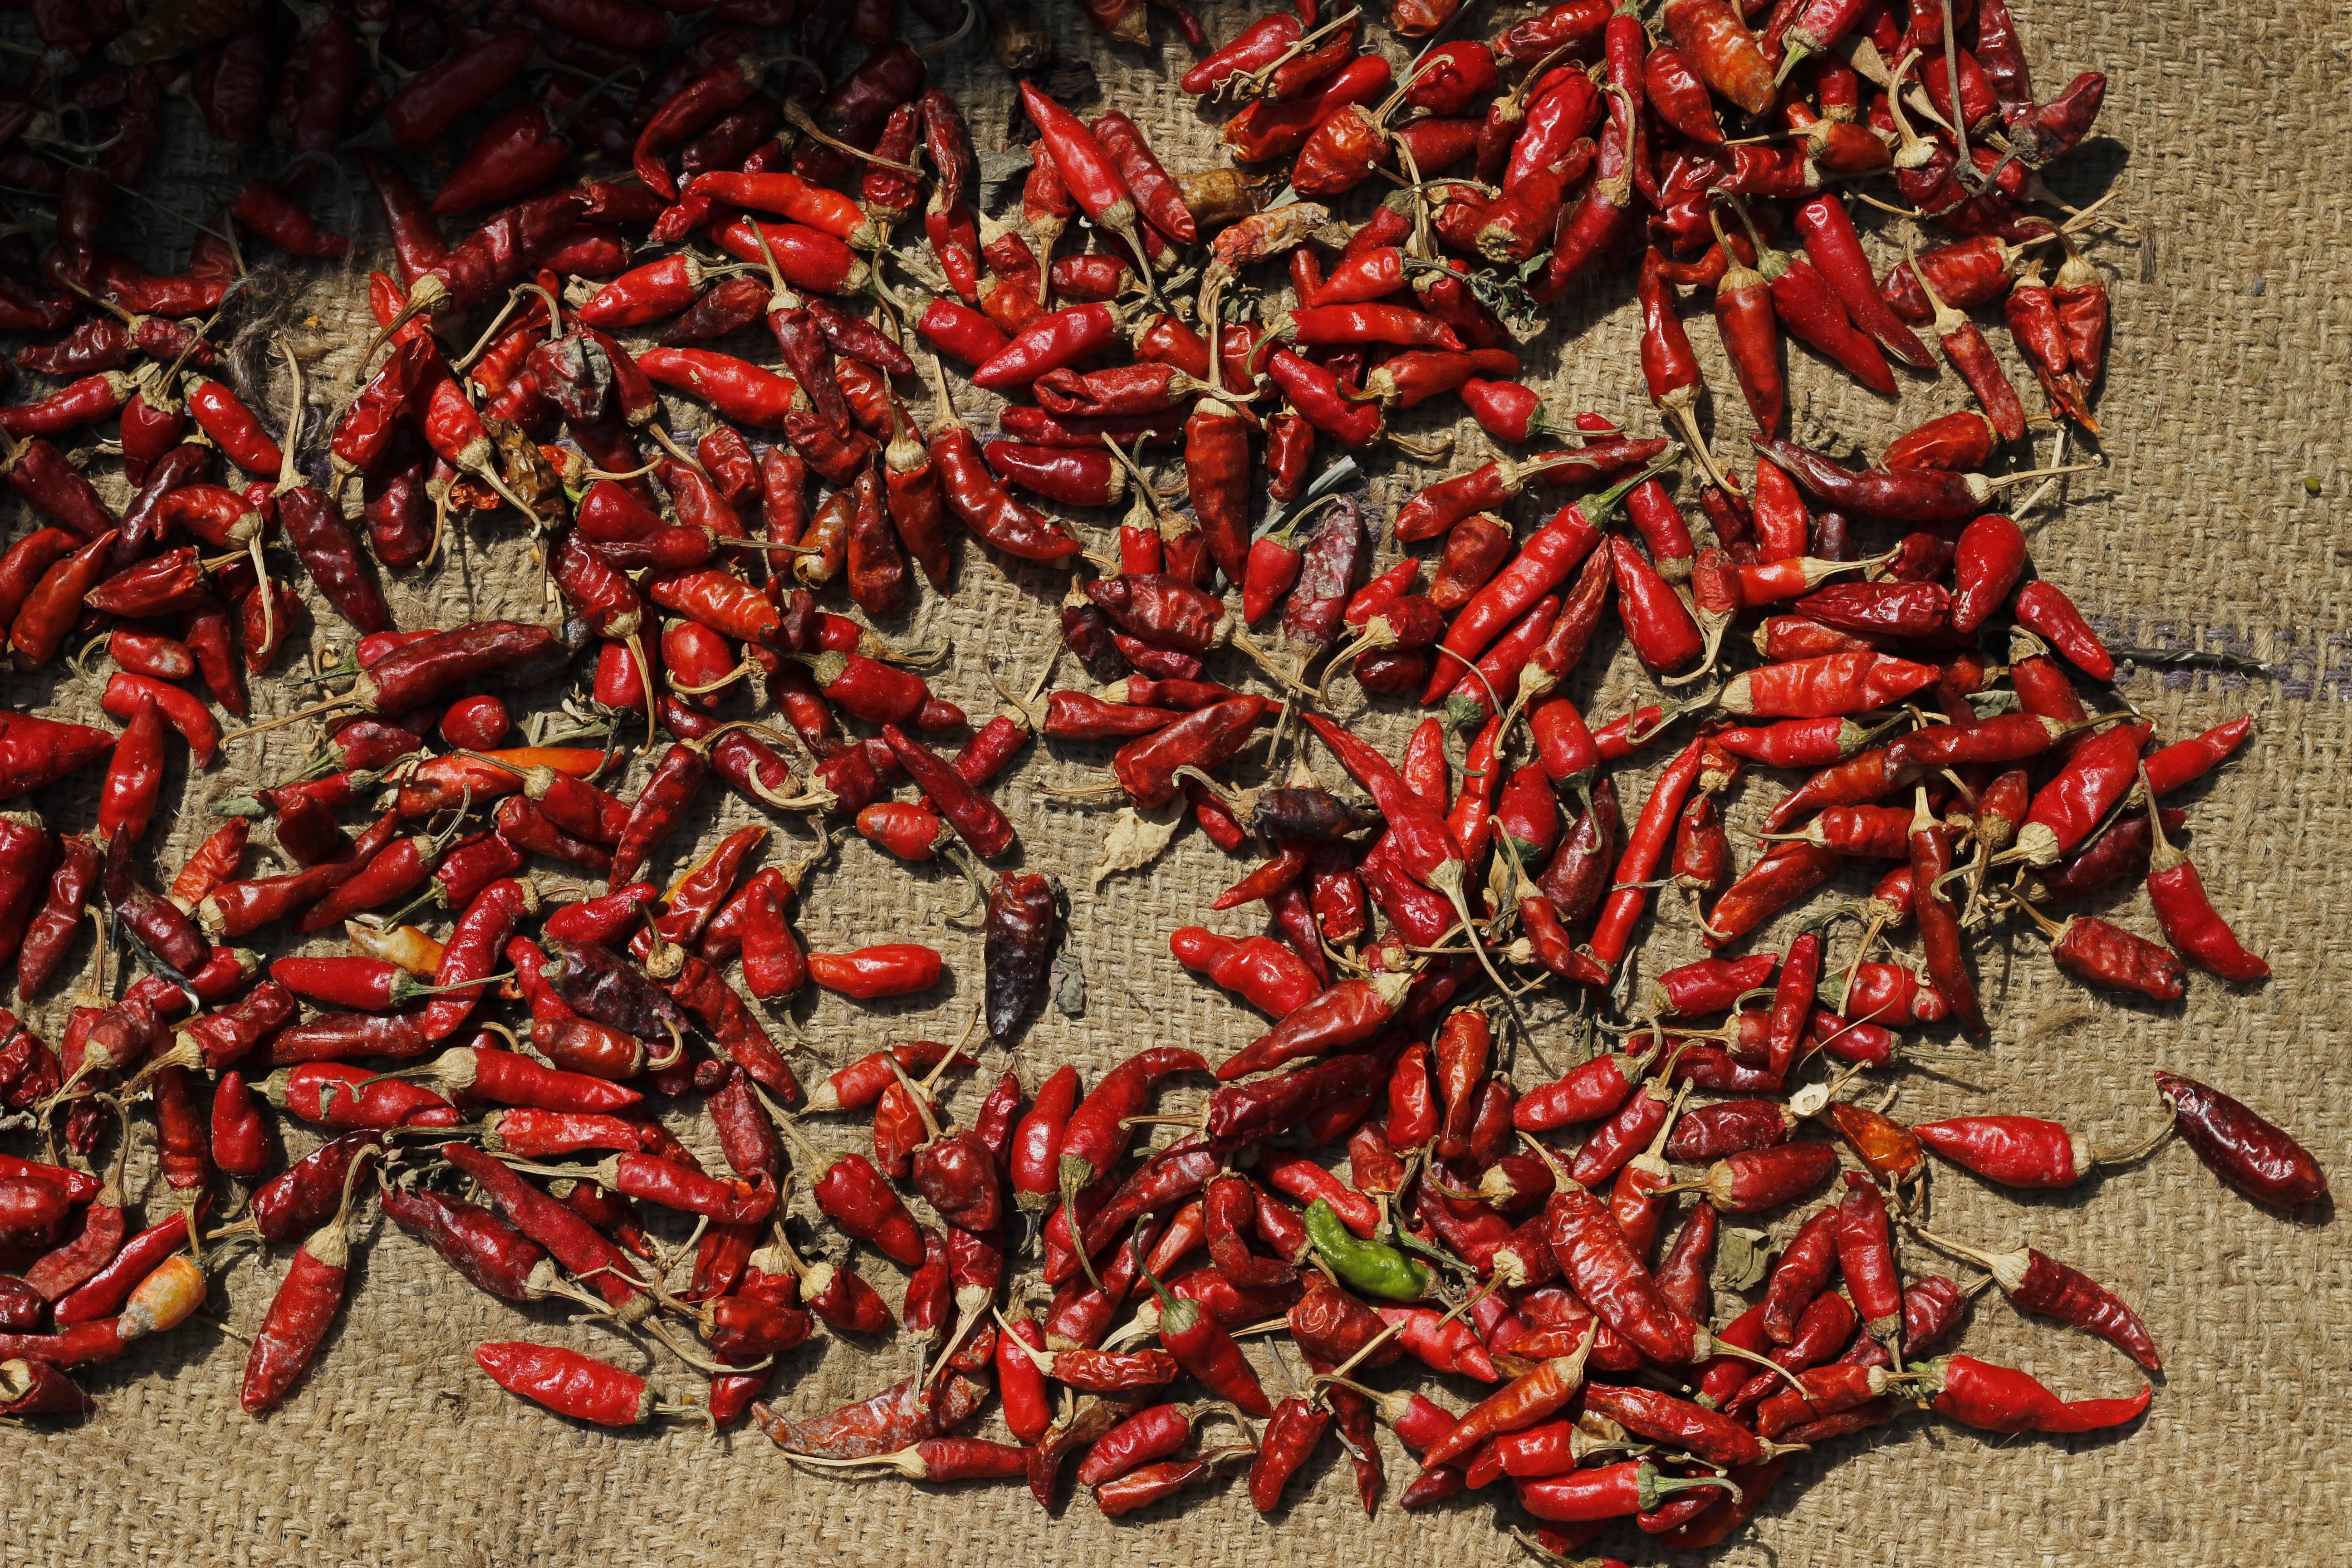
plant, flower, aroma, asian, food, chili, red, cooking, ingredient, produce, vegetable, colourful, kitchen, healthy, art, spices, spicy, chilli, herbs, flavor, herbal, curry, flowering plant, chili pepper, land plant, bell peppers and chili peppers